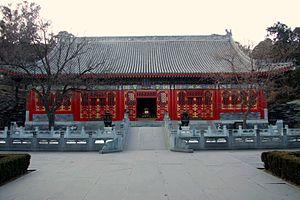
Le parc Xiangshan, est un jardin impérial de la dynastie Ming, situé au pied des montagnes de l'ouest dans le district de Haidian, dans la partie nord-ouest de Pékin, en Chine.